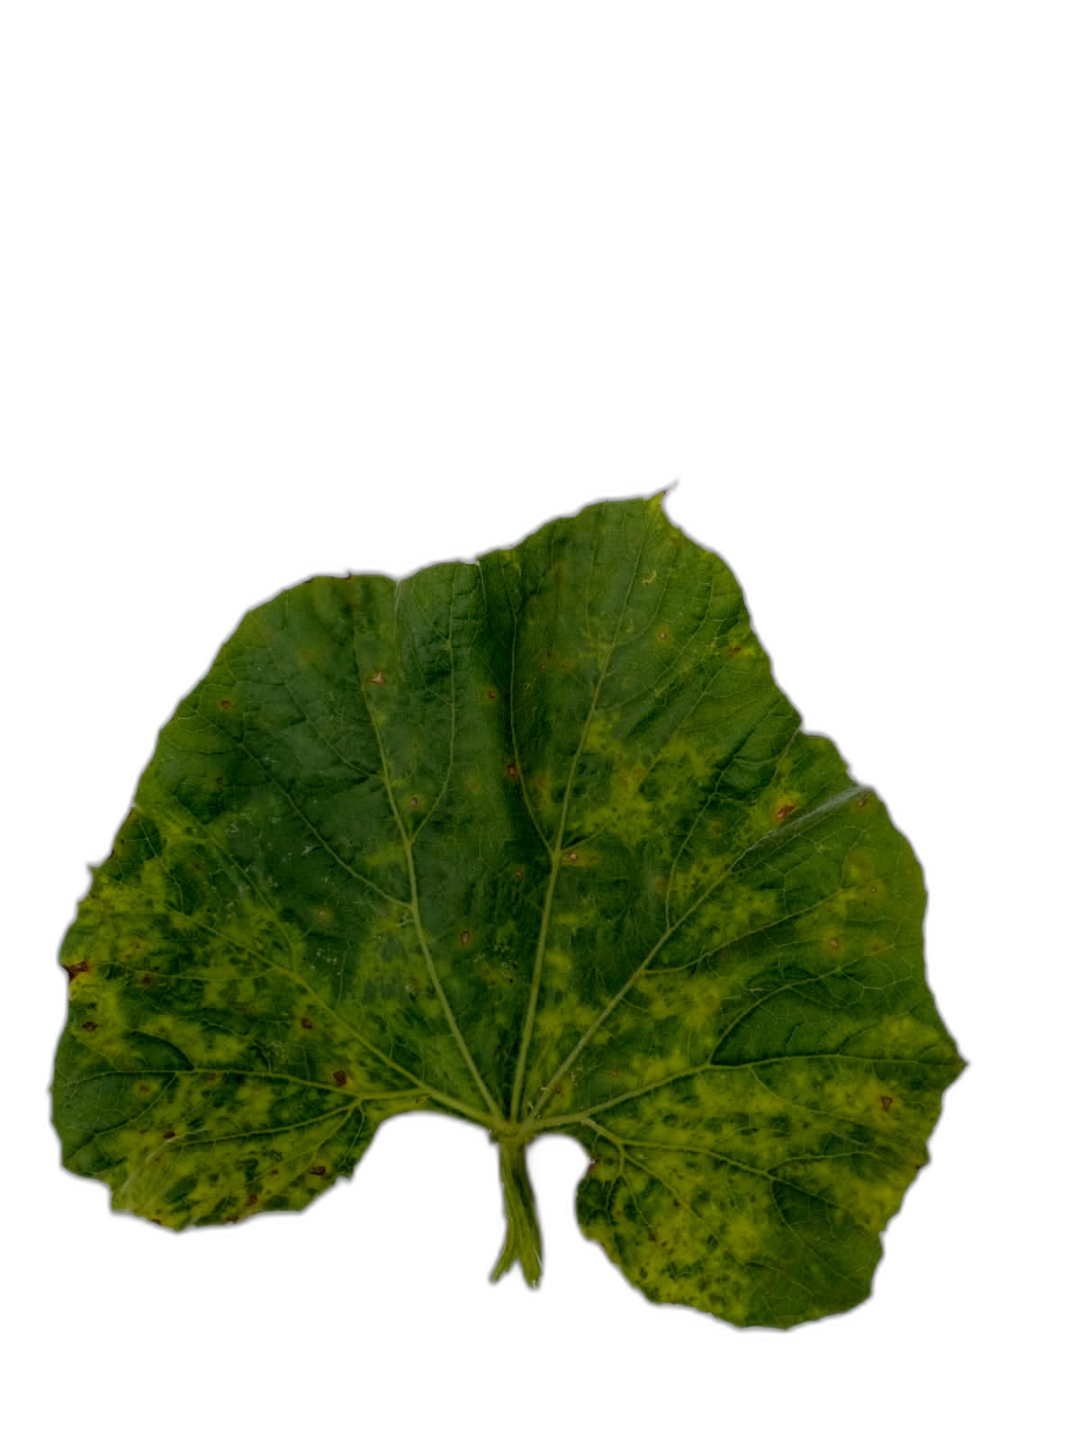
Crop: Bottle Gourd
Label: Mosaic_Virus